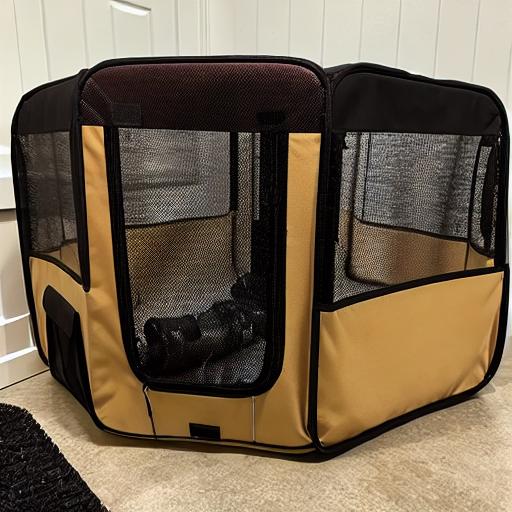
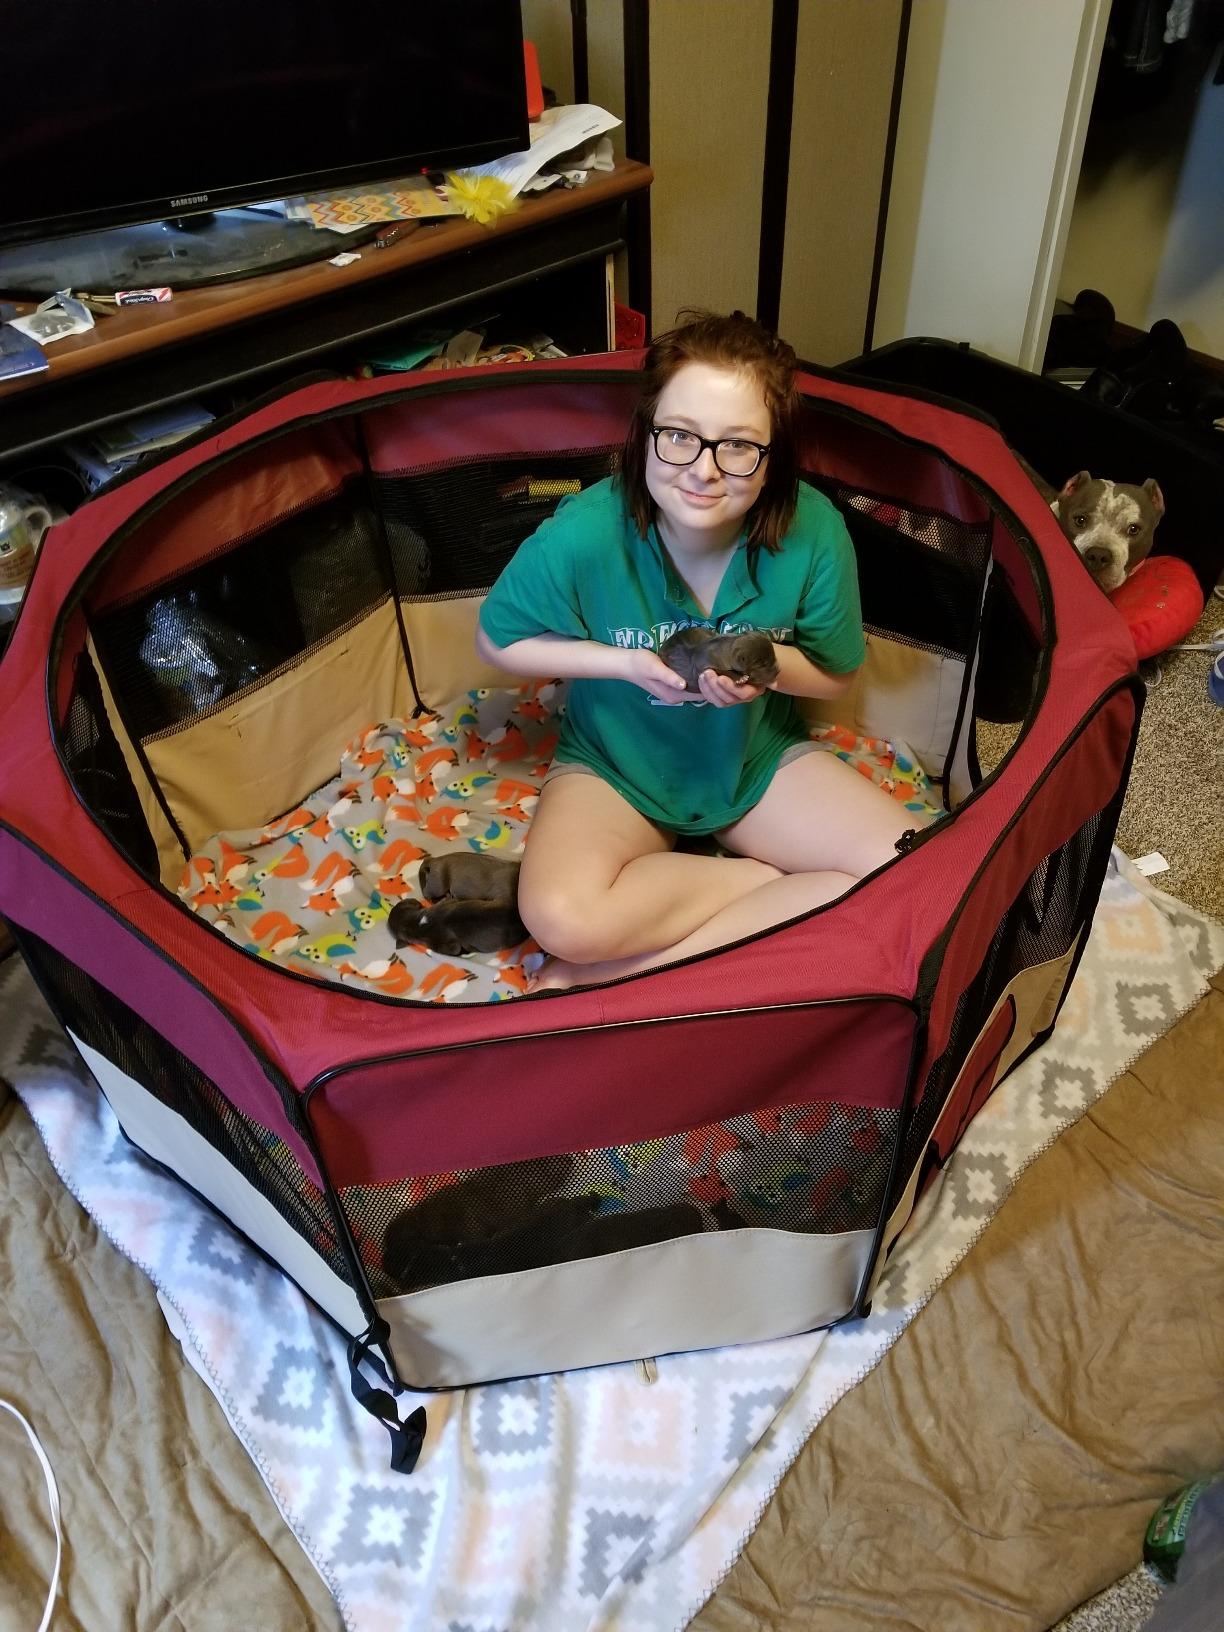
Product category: items_kennel
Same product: no